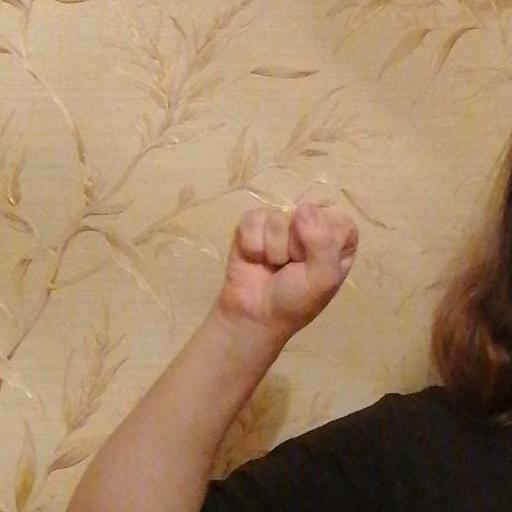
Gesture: fist